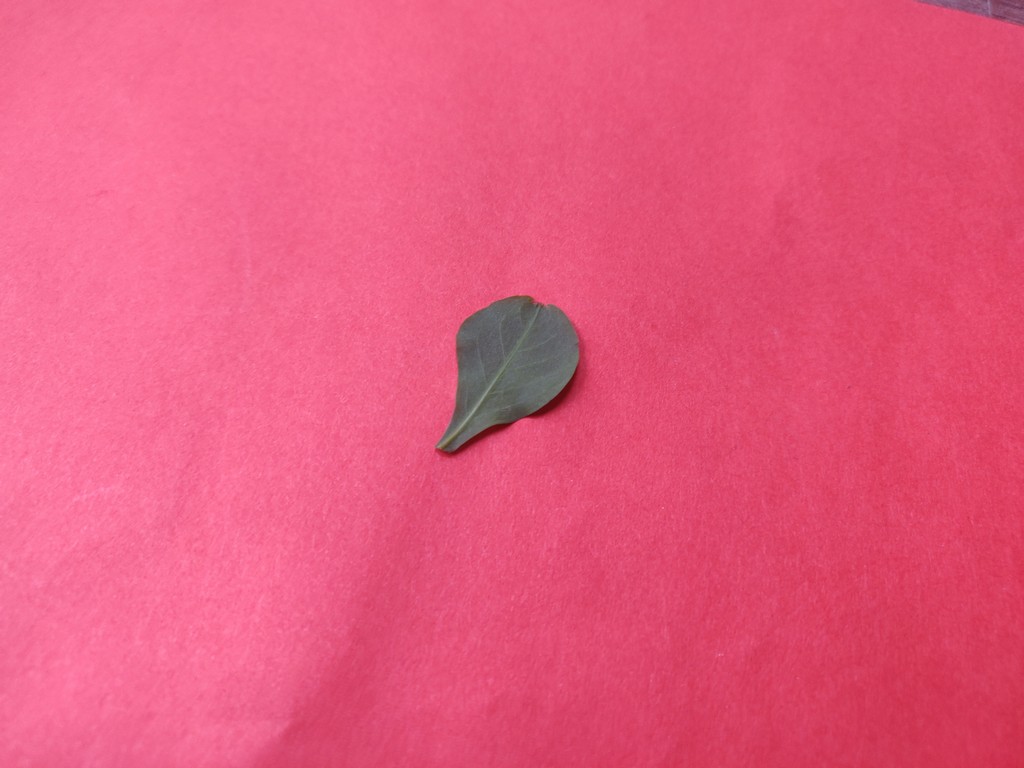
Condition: Healthy
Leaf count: single
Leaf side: back